Frankfurt Rhein-Main Regional Authority

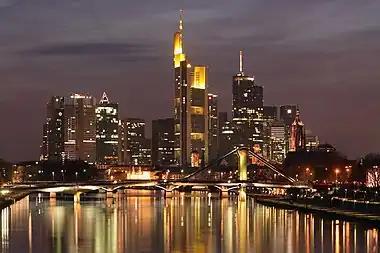
Skyline Frankfurt

Frankfurt is also a centre for commerce, culture, education, tourism and web traffic. Messe Frankfurt is one of the world's largest trade fairs at 578,000 square metres and ten exhibition halls, a central logistics centre and an attached convention centre. Major trade fairs include the Frankfurt Motor Show, the world's largest motor show, and the Frankfurt Book Fair, the world's largest book fair. Frankfurt is also home to many cultural and educational institutions including the Johann Wolfgang Goethe University and Frankfurt University of Applied Sciences, many museums (e.g. Städel, Naturmuseum Senckenberg, Schirn Kunsthalle Frankfurt, Goethe House), and two major botanical gardens, the Palmengarten, which is Germany's largest, and the Botanical Garden of the Goethe University. In 2011, the human-resource-consulting firm Mercer ranked Frankfurt as seventh in its annual "Quality of Living" survey of cities around the world. According to The Economist cost of living survey, Frankfurt is Germany's most expensive city, and the 10th most expensive in the world.